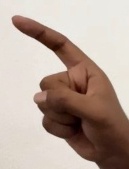
ASL sign: Z